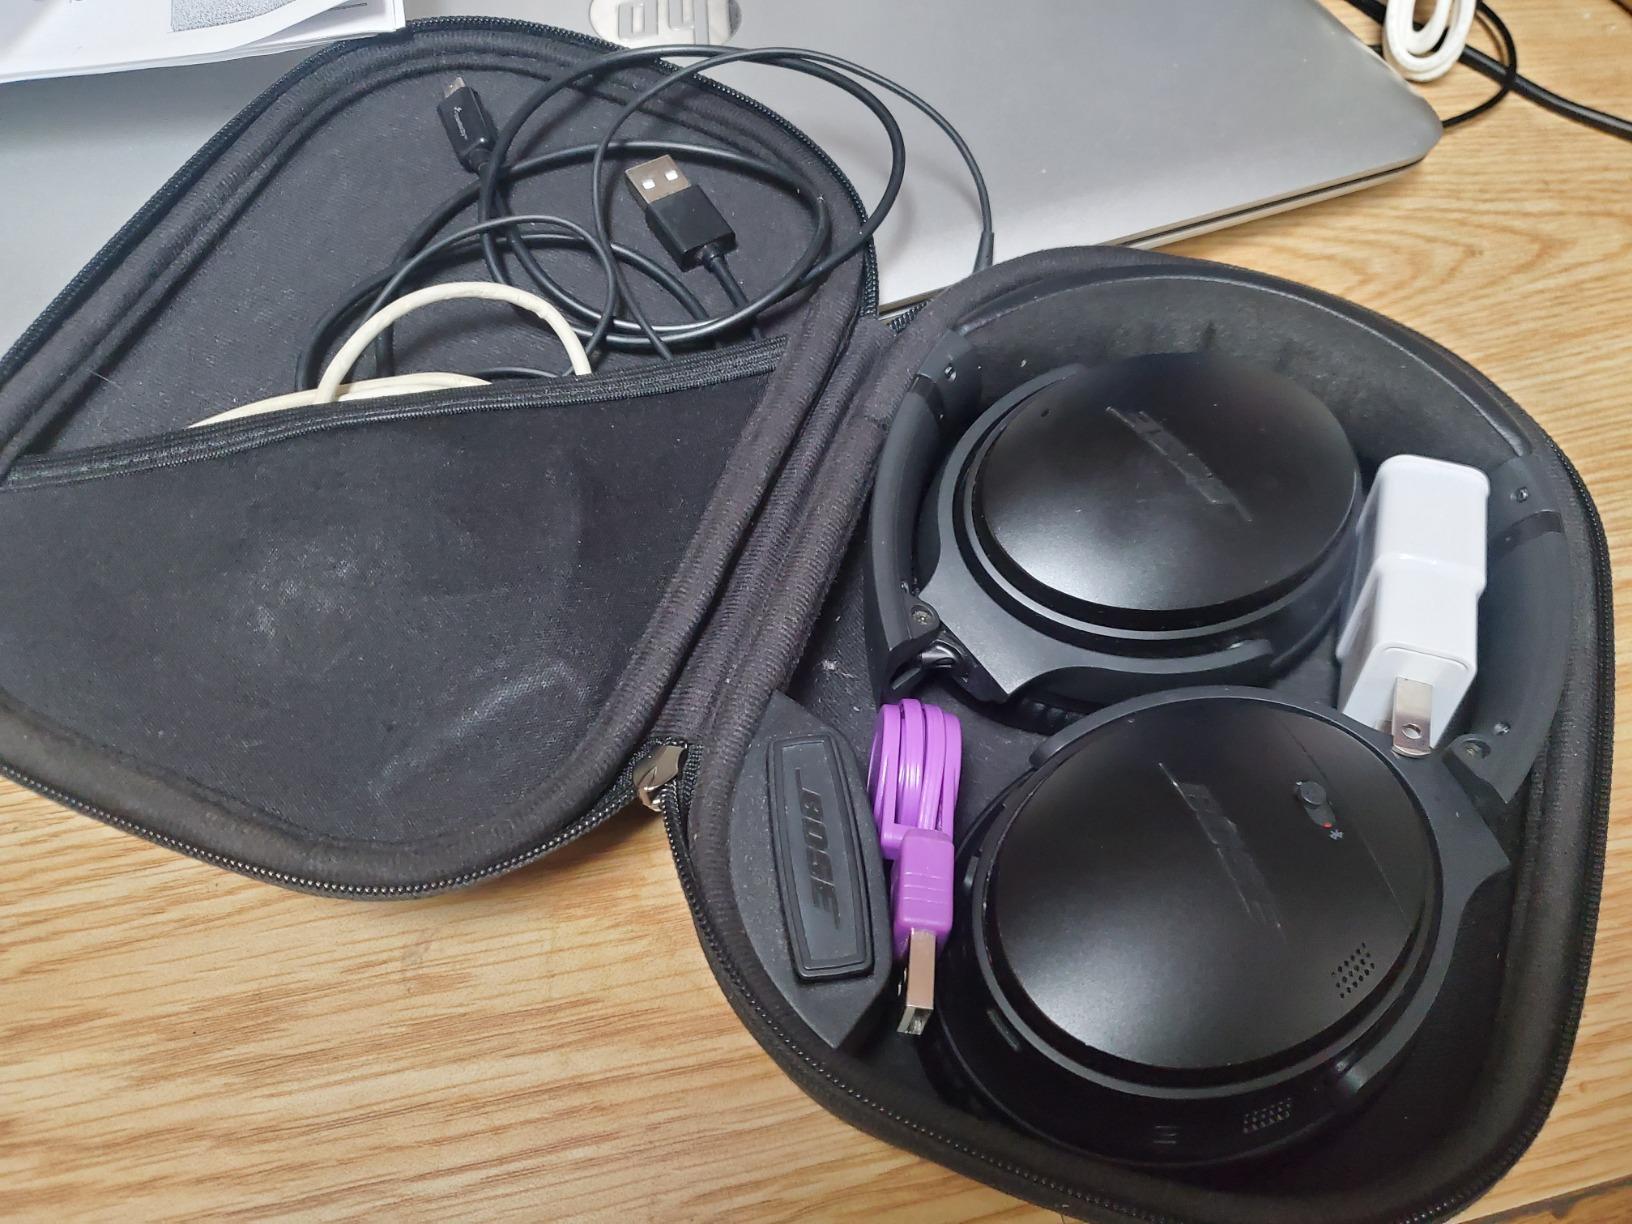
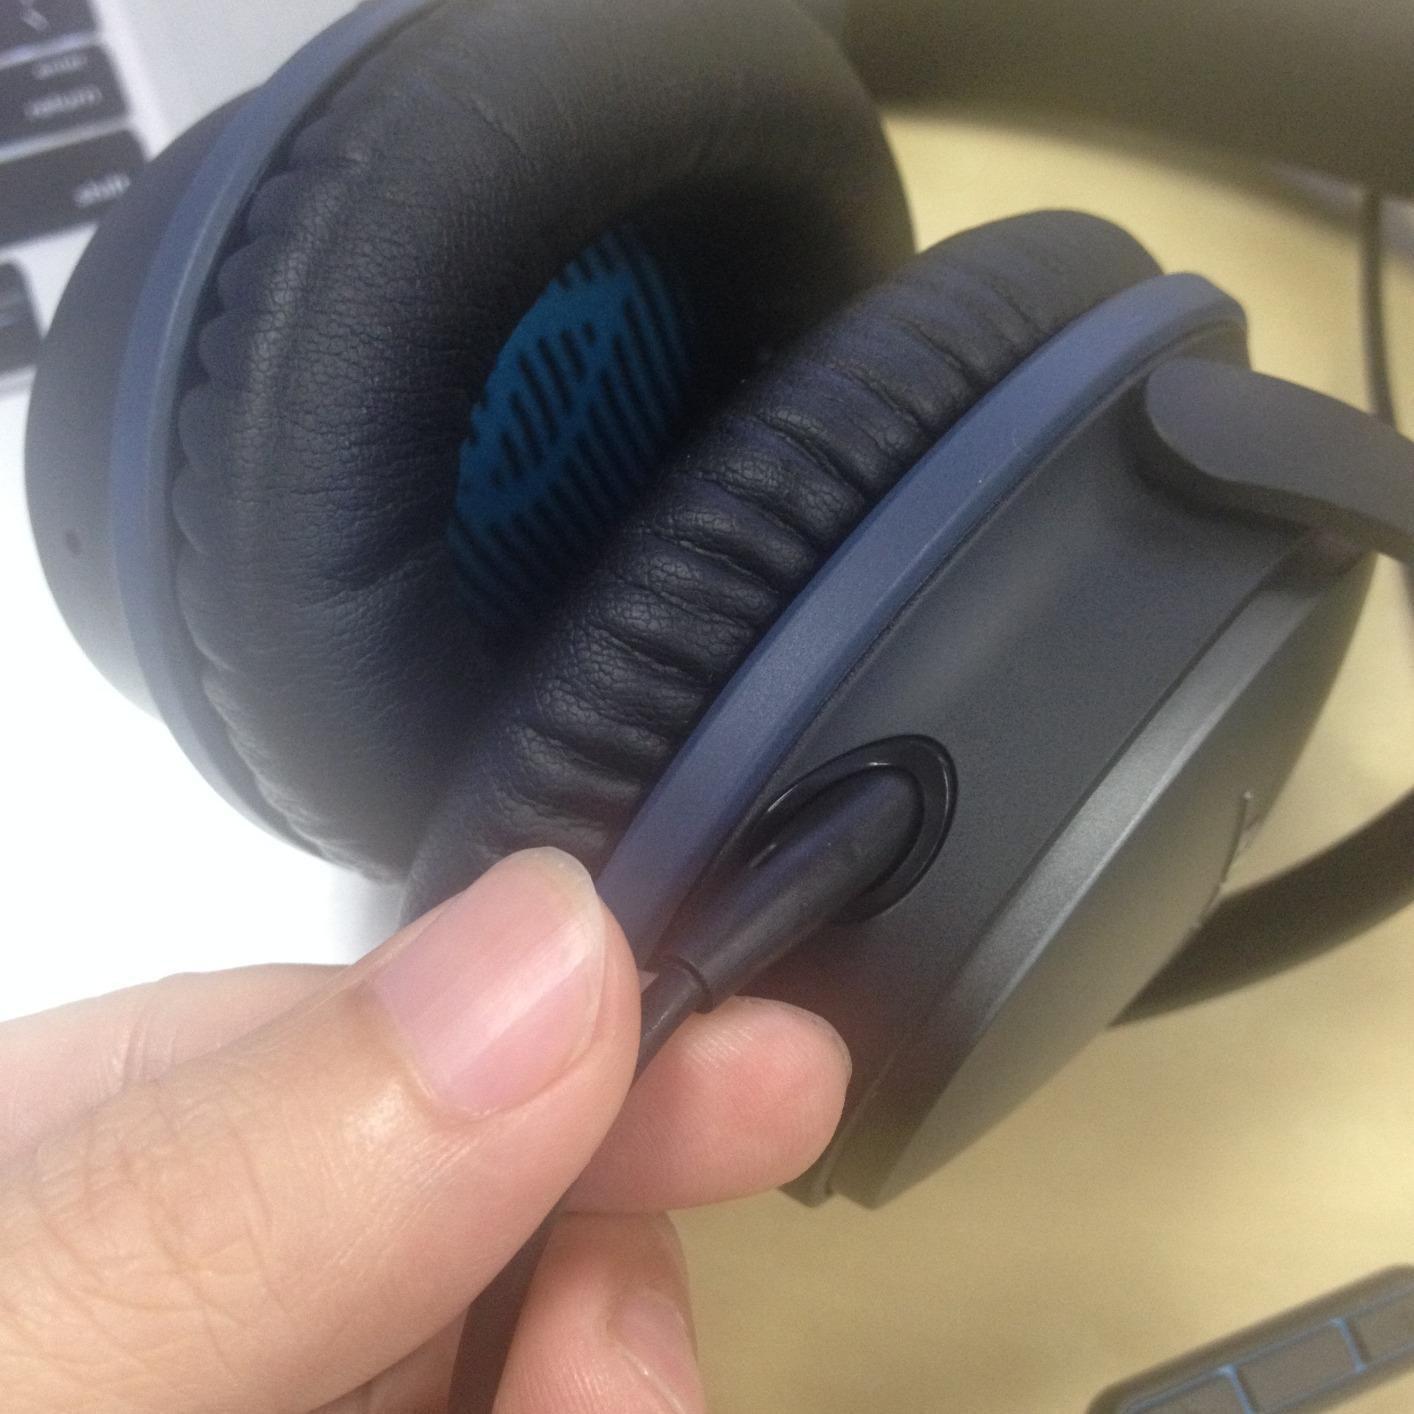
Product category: headphones
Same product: no